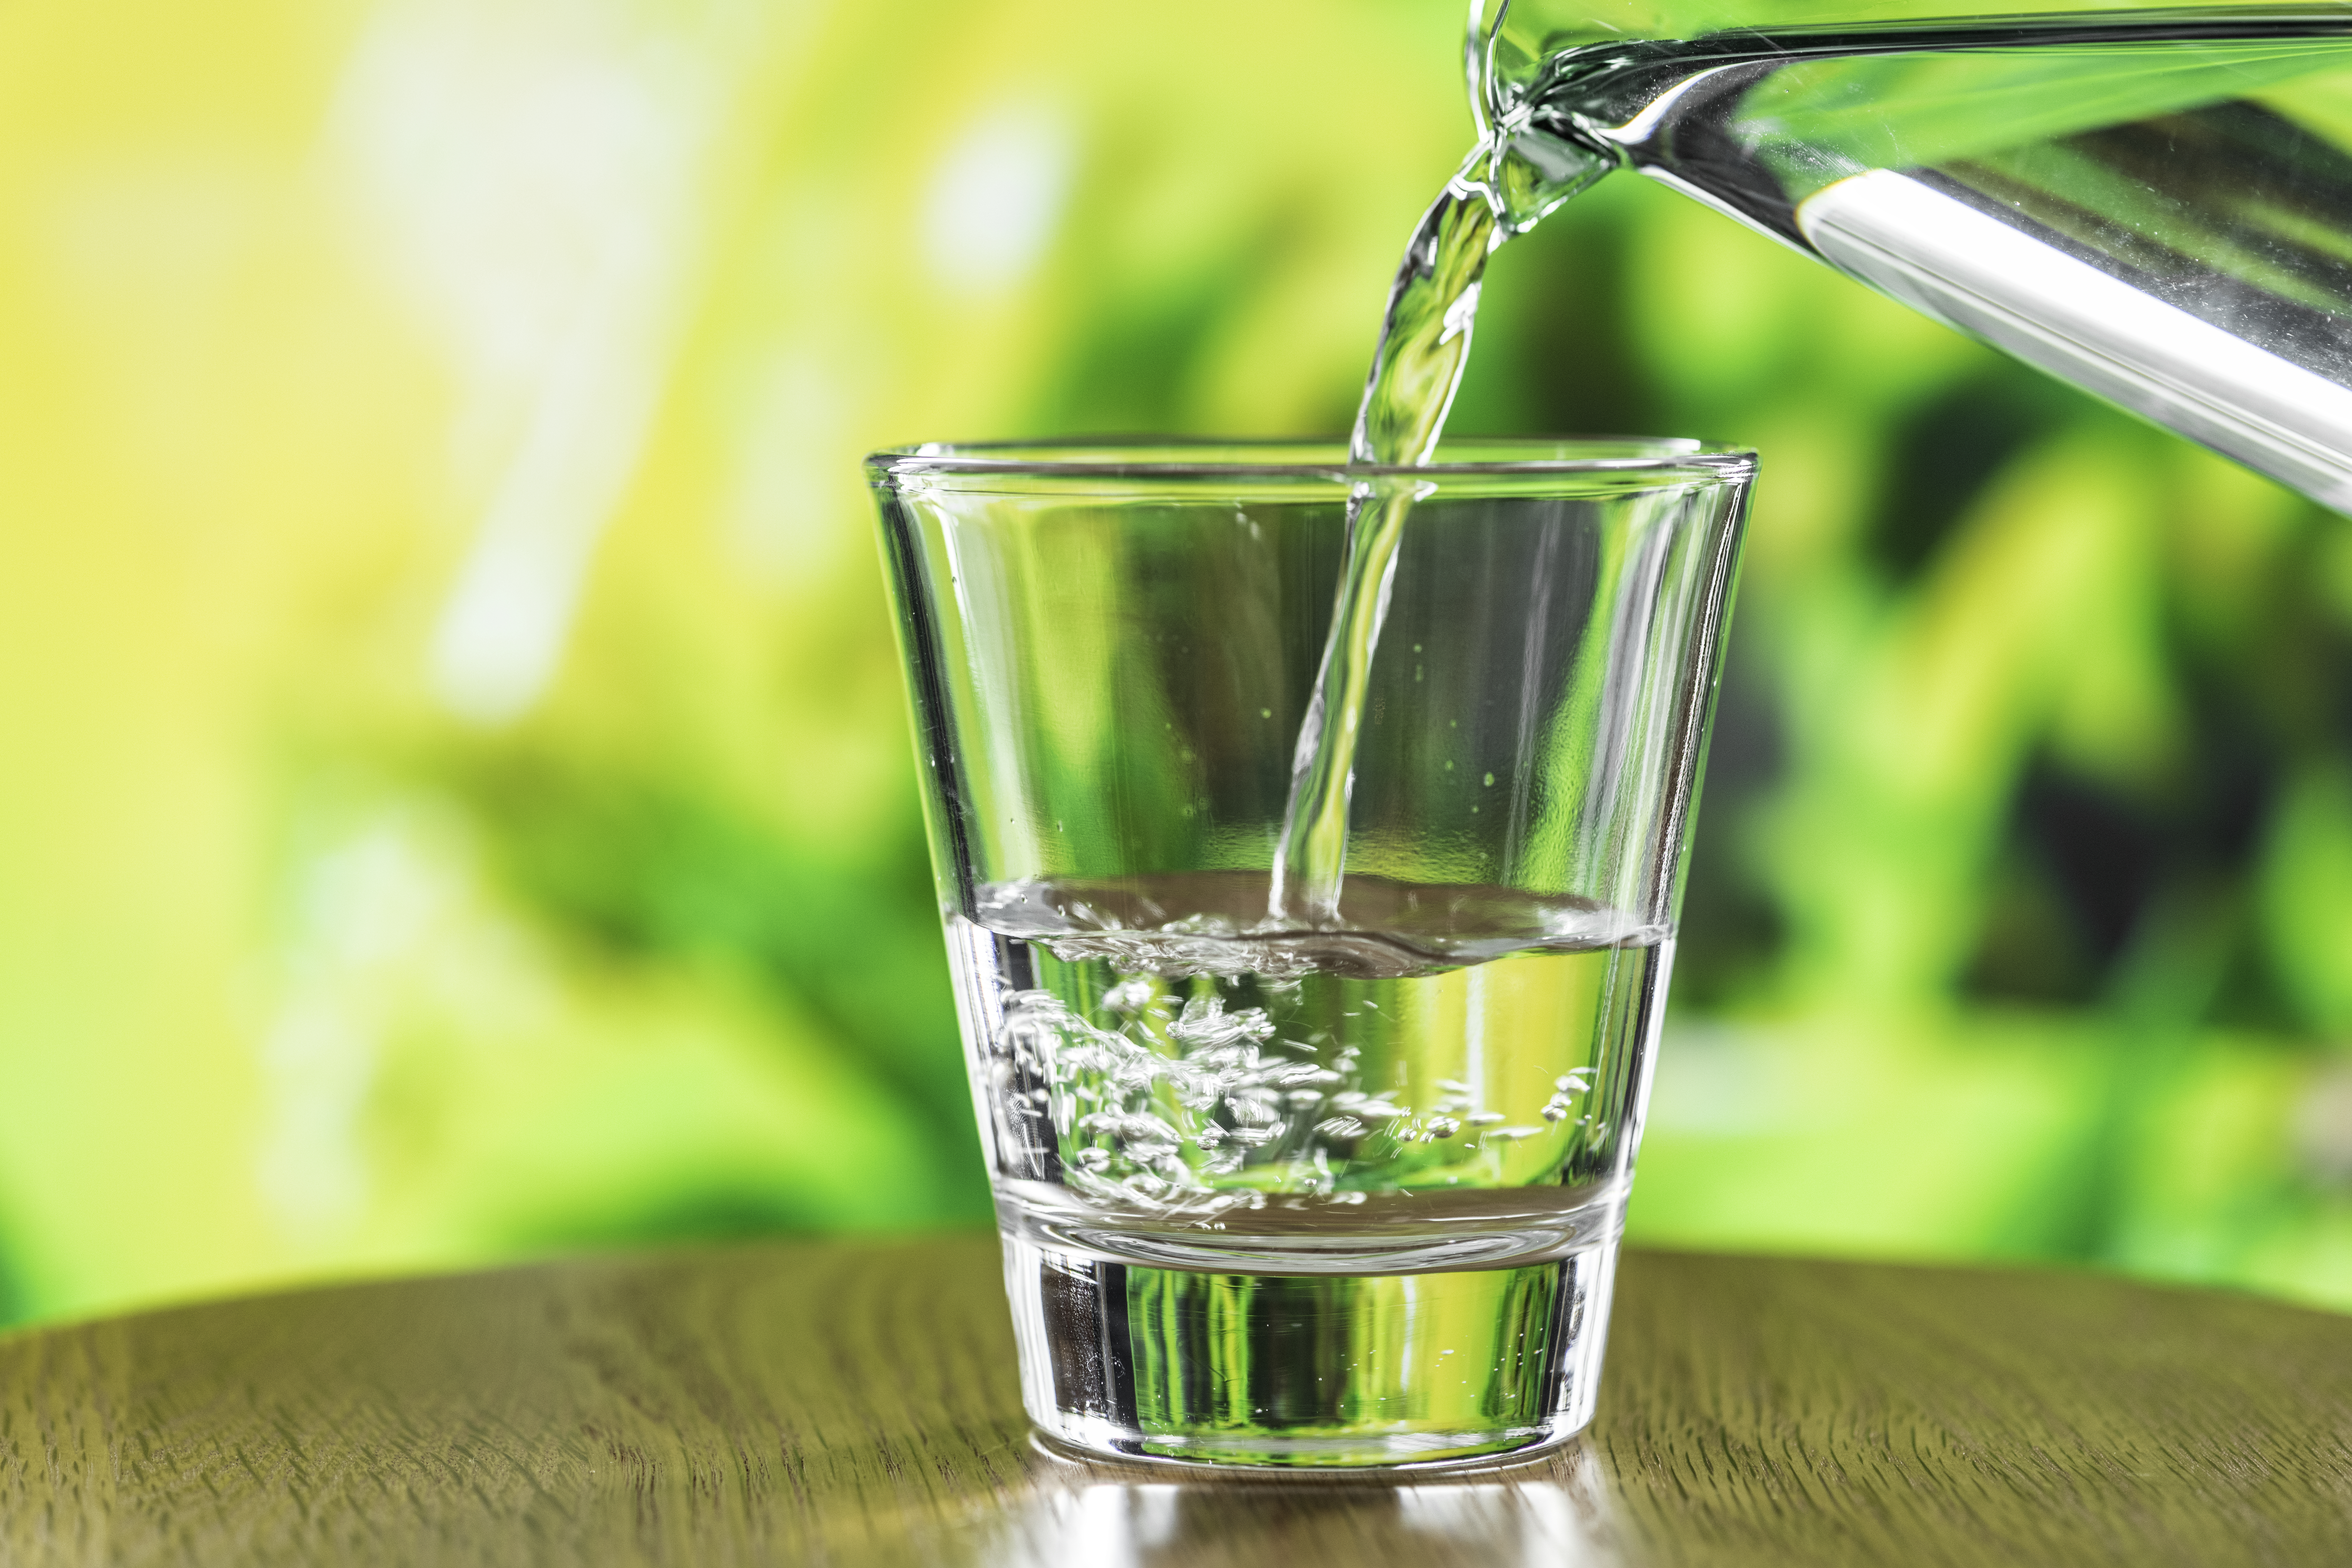
aqua, beverage, clear, close up, cold drink, dehydrated, dehydration, drink, drinkable, drinking, drinking water, fluid, fresh, freshness, glass, green, h2o, health, healthy, hydration, hygiene, liquid, macro, medical care, mineral water, motion, pouring, purified, purity, refreshment, rehydration, splash, thirsty, transparent, water, wellbeing, wellness, grass family, barware, liqueur